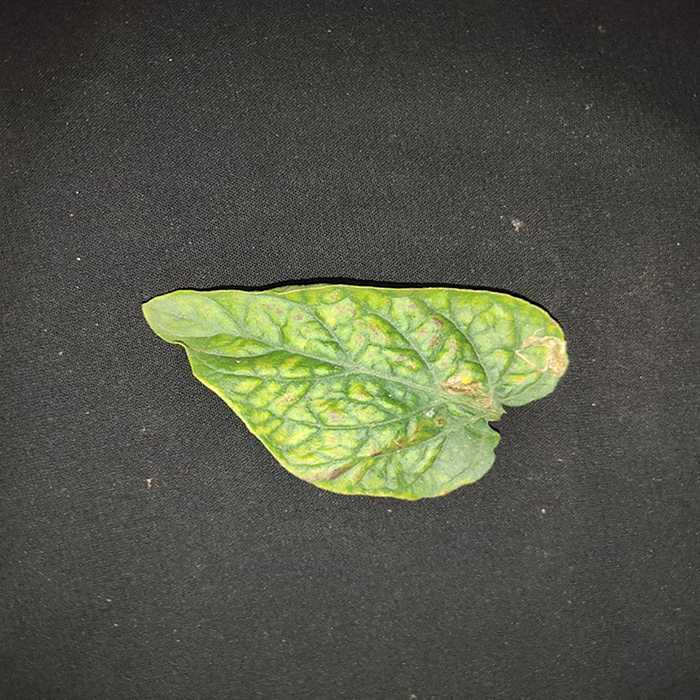
Plant: Tomato
Label: Tomato spotted wilt